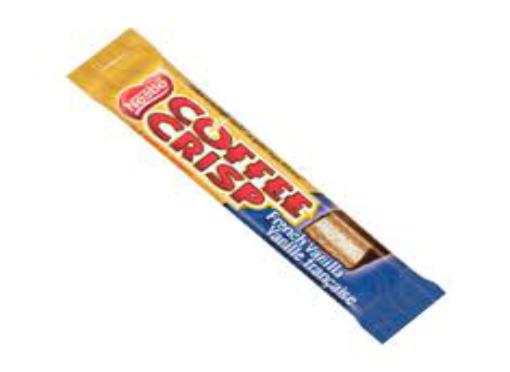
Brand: Coffee Crisp
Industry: Food